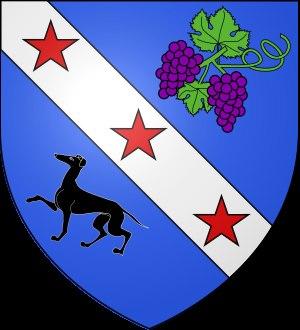
Il existe plusieurs familles nobles ayant le nom Grenier pour patronyme, suivi de différents noms de terre, dont quatre sont subsistantes.